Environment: real
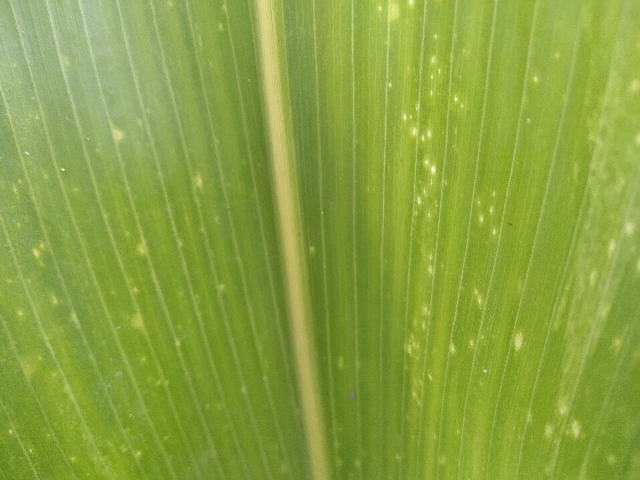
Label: lethal_necrosis